Chance Brothers

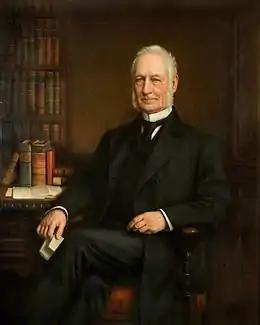
Portrait of Sir James Timmins Chance, by Joseph Gibbs, 1902 (possibly painted posthumously)

Chance Brothers was amongst the earliest glass works to carry out the cylinder process in Europe, and the company became known as "... the greatest glass manufacturer in Britain." In 1832, it made the first British cylinder blown sheet glass using French and Belgian workers. In 1839, a new process to grind the surfaces of plate glass was patented by James Timmins Chance. In 1848, under the supervision of Georges Bontemps, a French glassmaker from Choisy-le-Roi, who had purchased the secret of the stirrer after the deaths of Pierre Louis Guinand and Joseph von Fraunhofer, the pioneers of the manufacture of high-precision lenses for observatory telescopes, a new plant was set up to manufacture crown and flint glass for lighthouse optics, telescopes and cameras. Bontemps agreed to share the secret with Chance Brothers and stayed in England to collaborate with them for six years. Just three other companies in Britain made glass in the same way, Pilkington of St Helens, Hartleys of Sunderland and Cooksons of Newcastle. During 1832, Chance Brothers became the first company to adopt the cylinder method to produce sheet glass, and became the largest British manufacturer of window and plate glass, and optical glasses.